Walter Bonatti

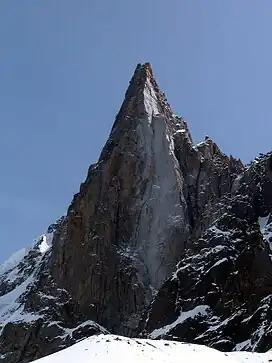
West face of Aiguille du Dru in 2006

In the August 1955, after two attempts frustrated by the weather, he managed to solo climb a new route on the south-west pillar of the Aiguille du Dru in the Mont Blanc Group. The climb, rated ED+ with difficulties up to UIAA VIII-, required six days (and five hanging bivouacs) and still today is considered a masterpiece of climbing.